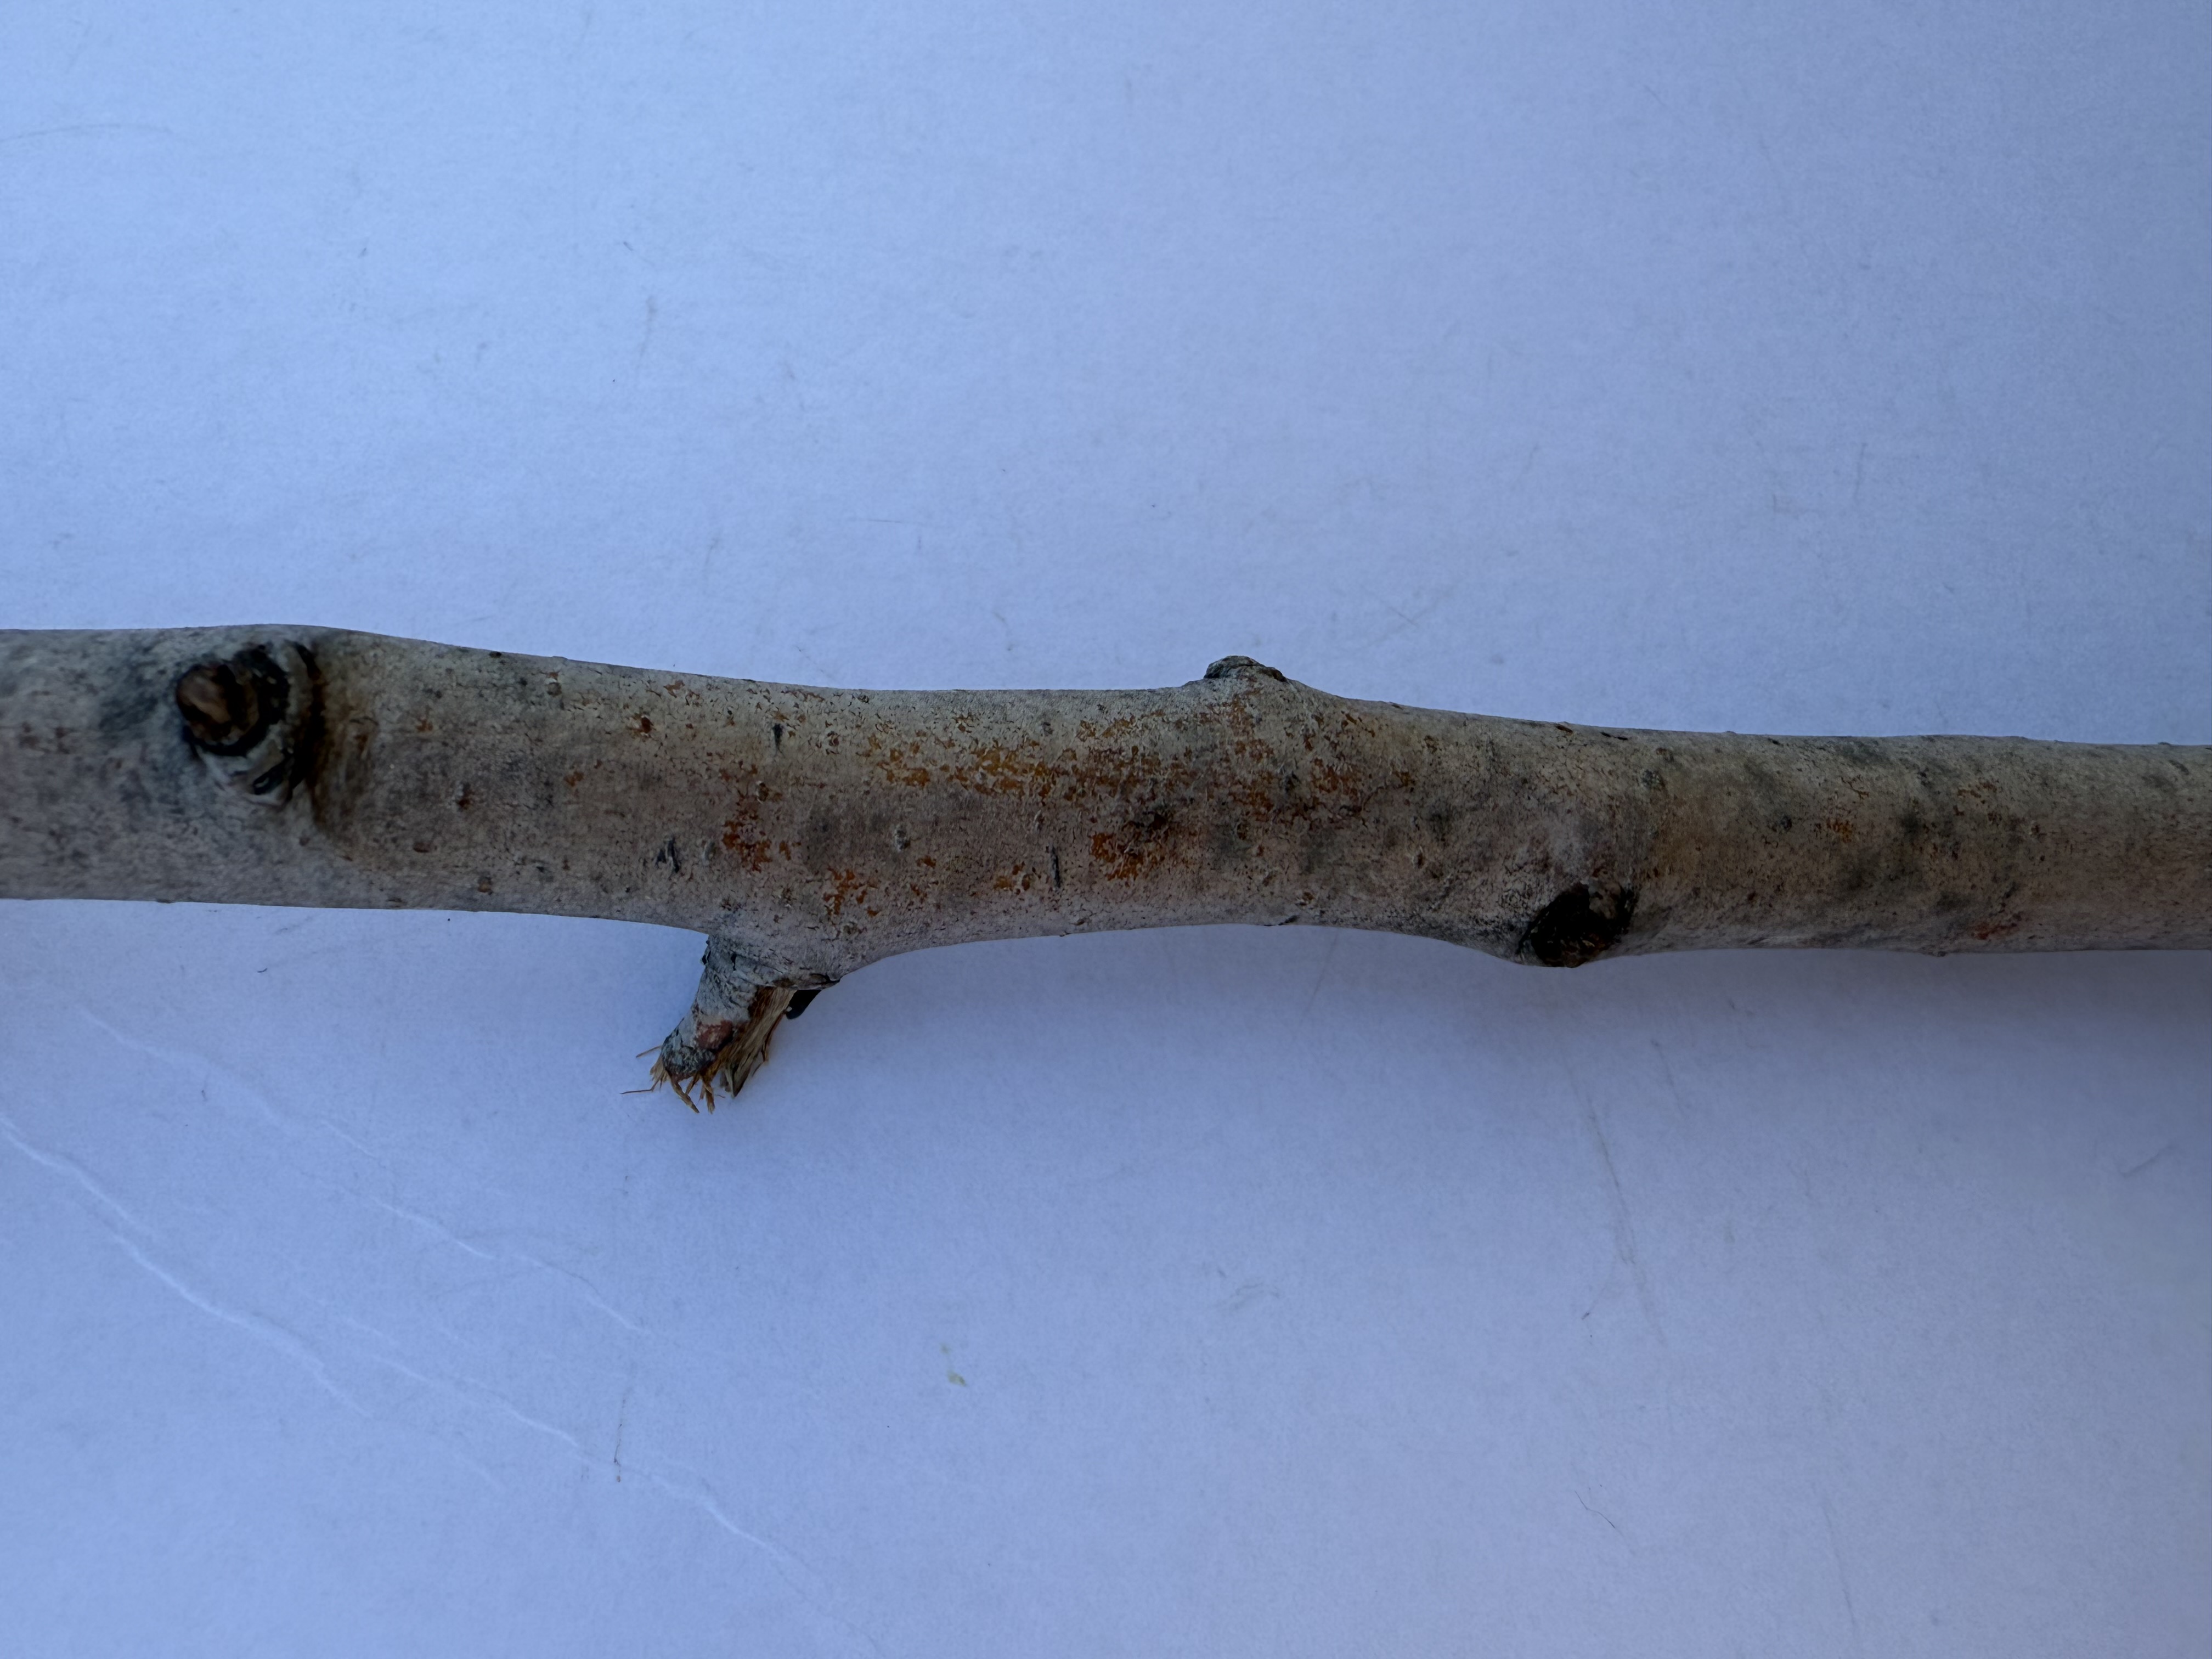
Variety: Kagizman Long Apple